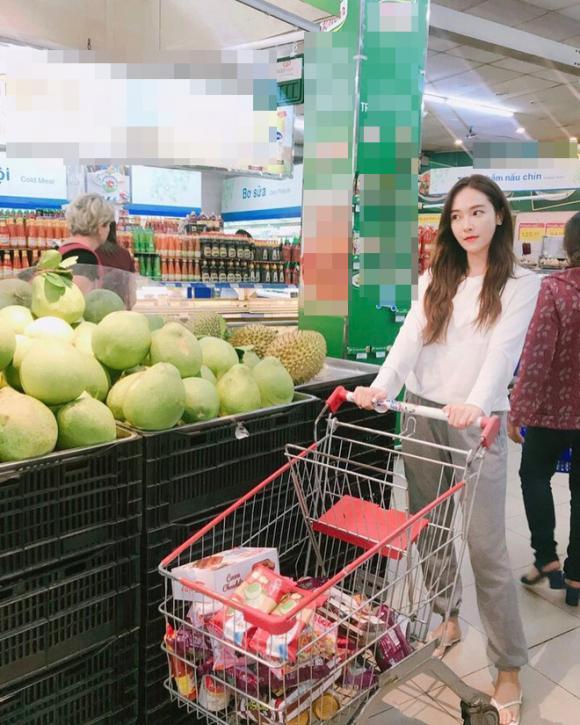
cô gái đang đẩy theo một chiếc xe đẩy siêu thị chứa nhiều đồ